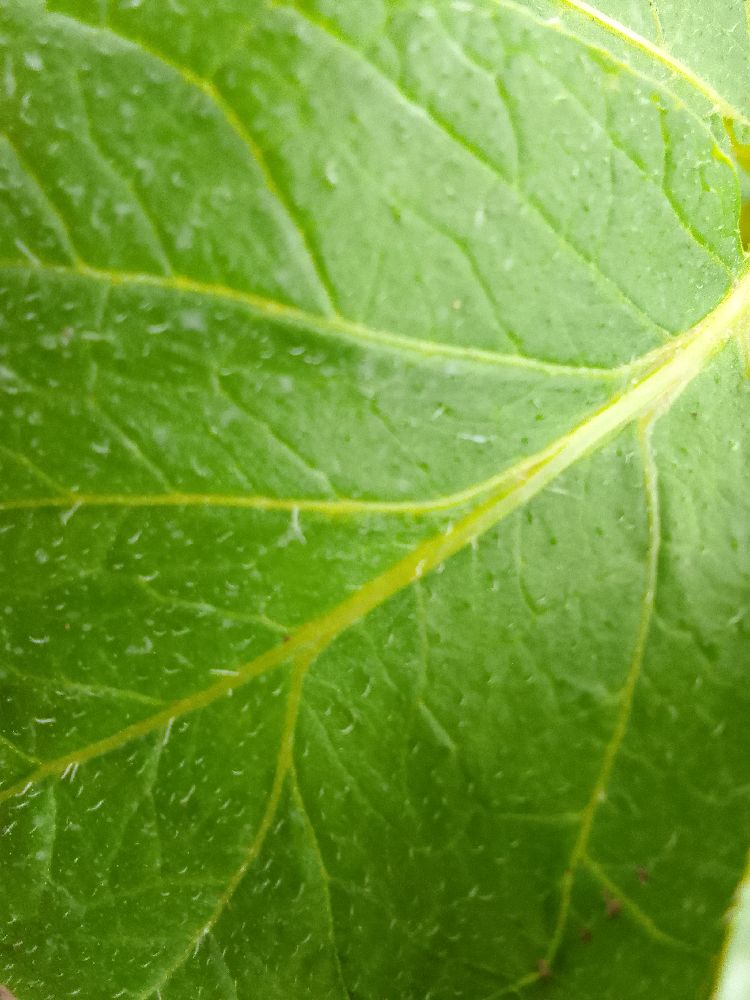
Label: Healthy